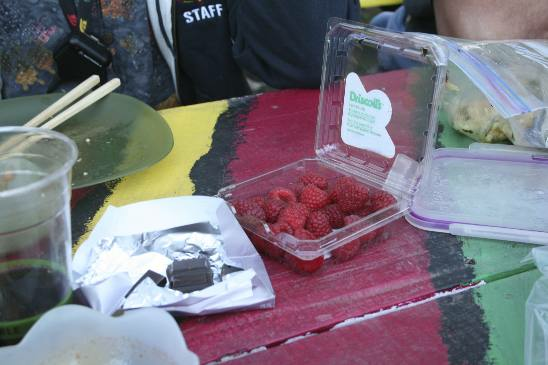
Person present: No